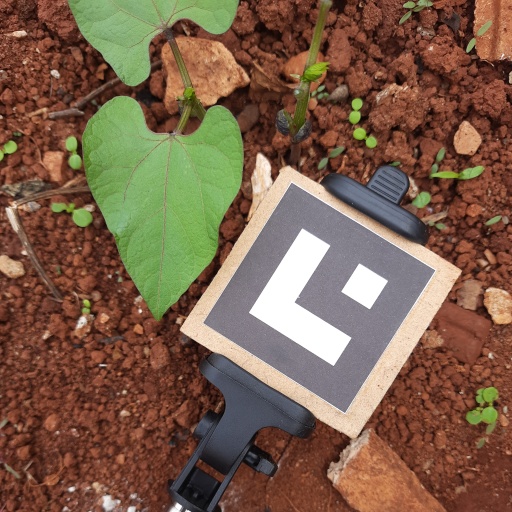
Observations: wavy surface, no eating holes, under cloudy sky